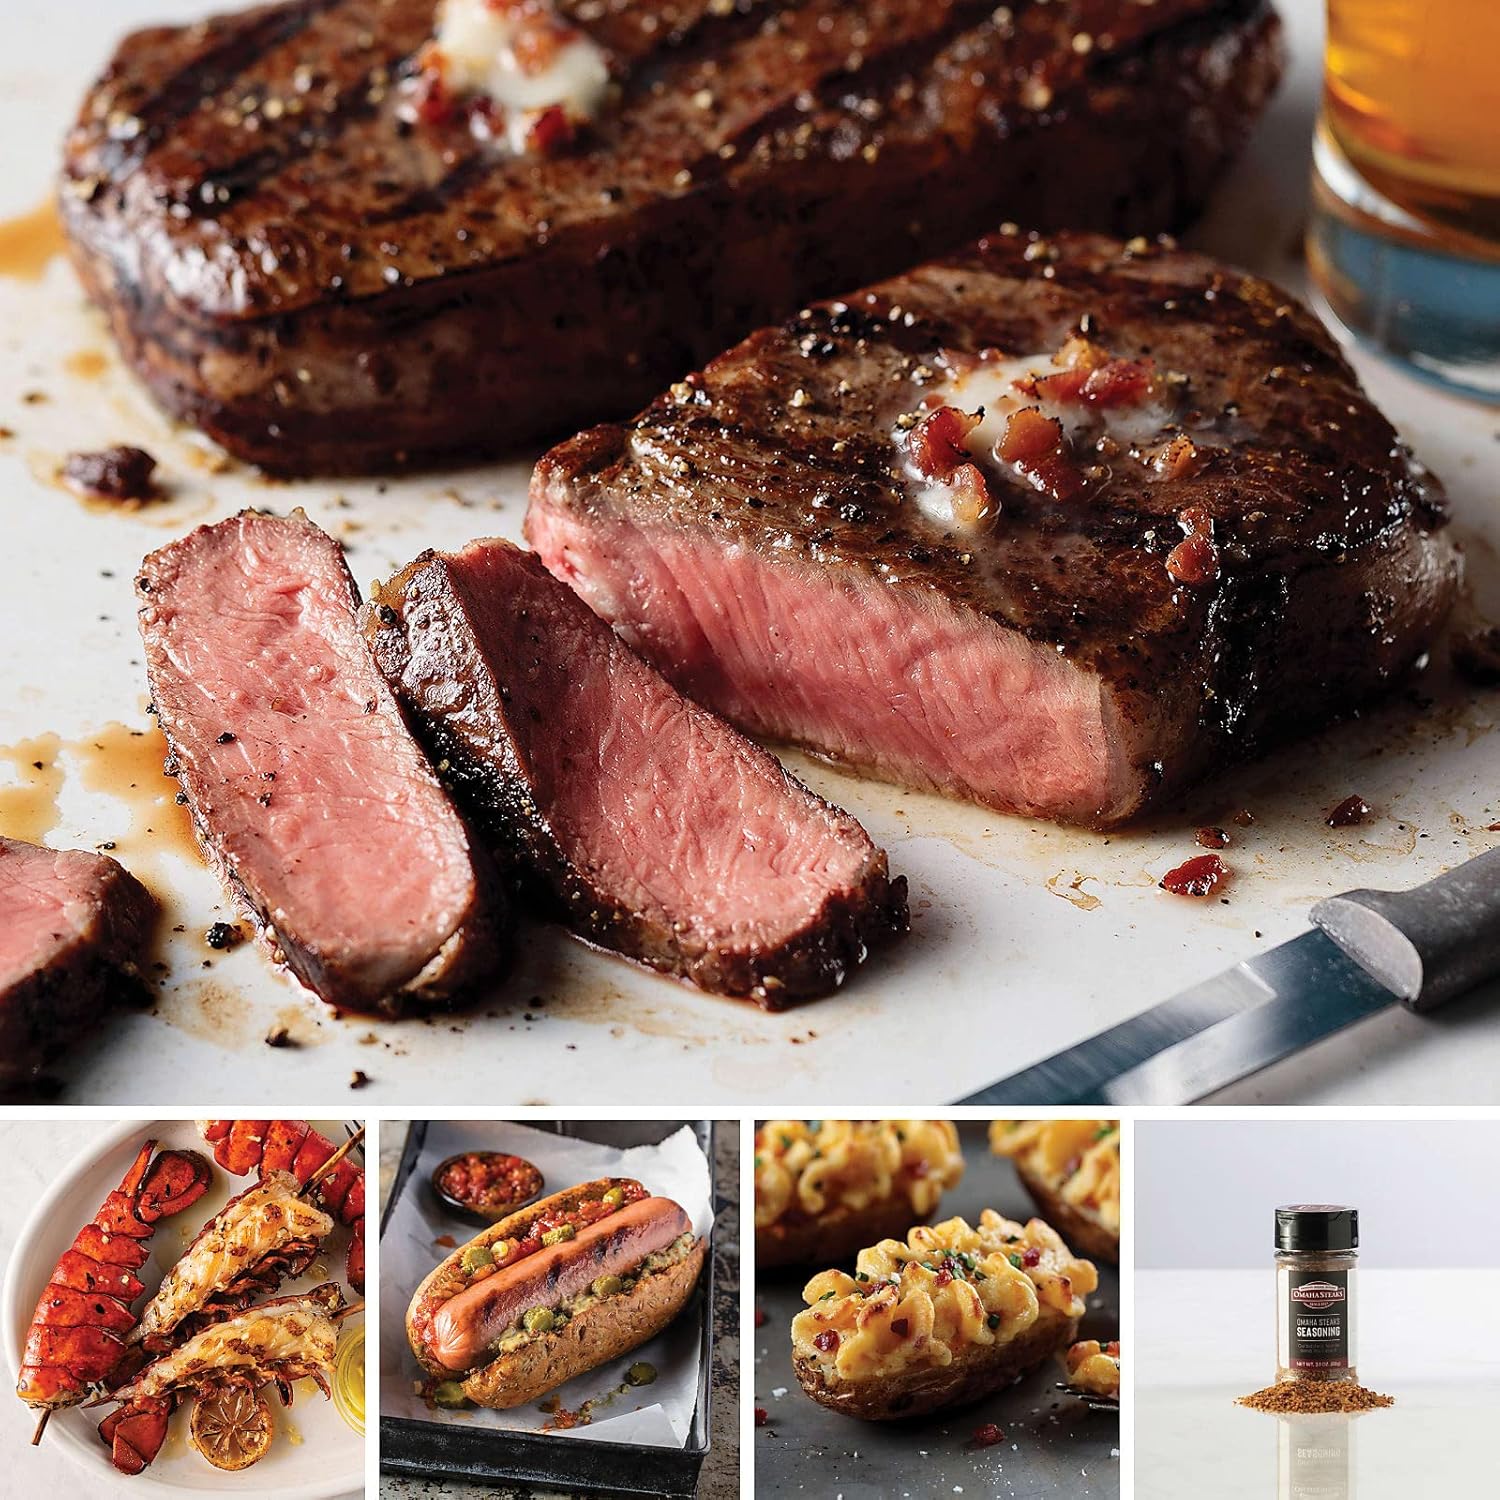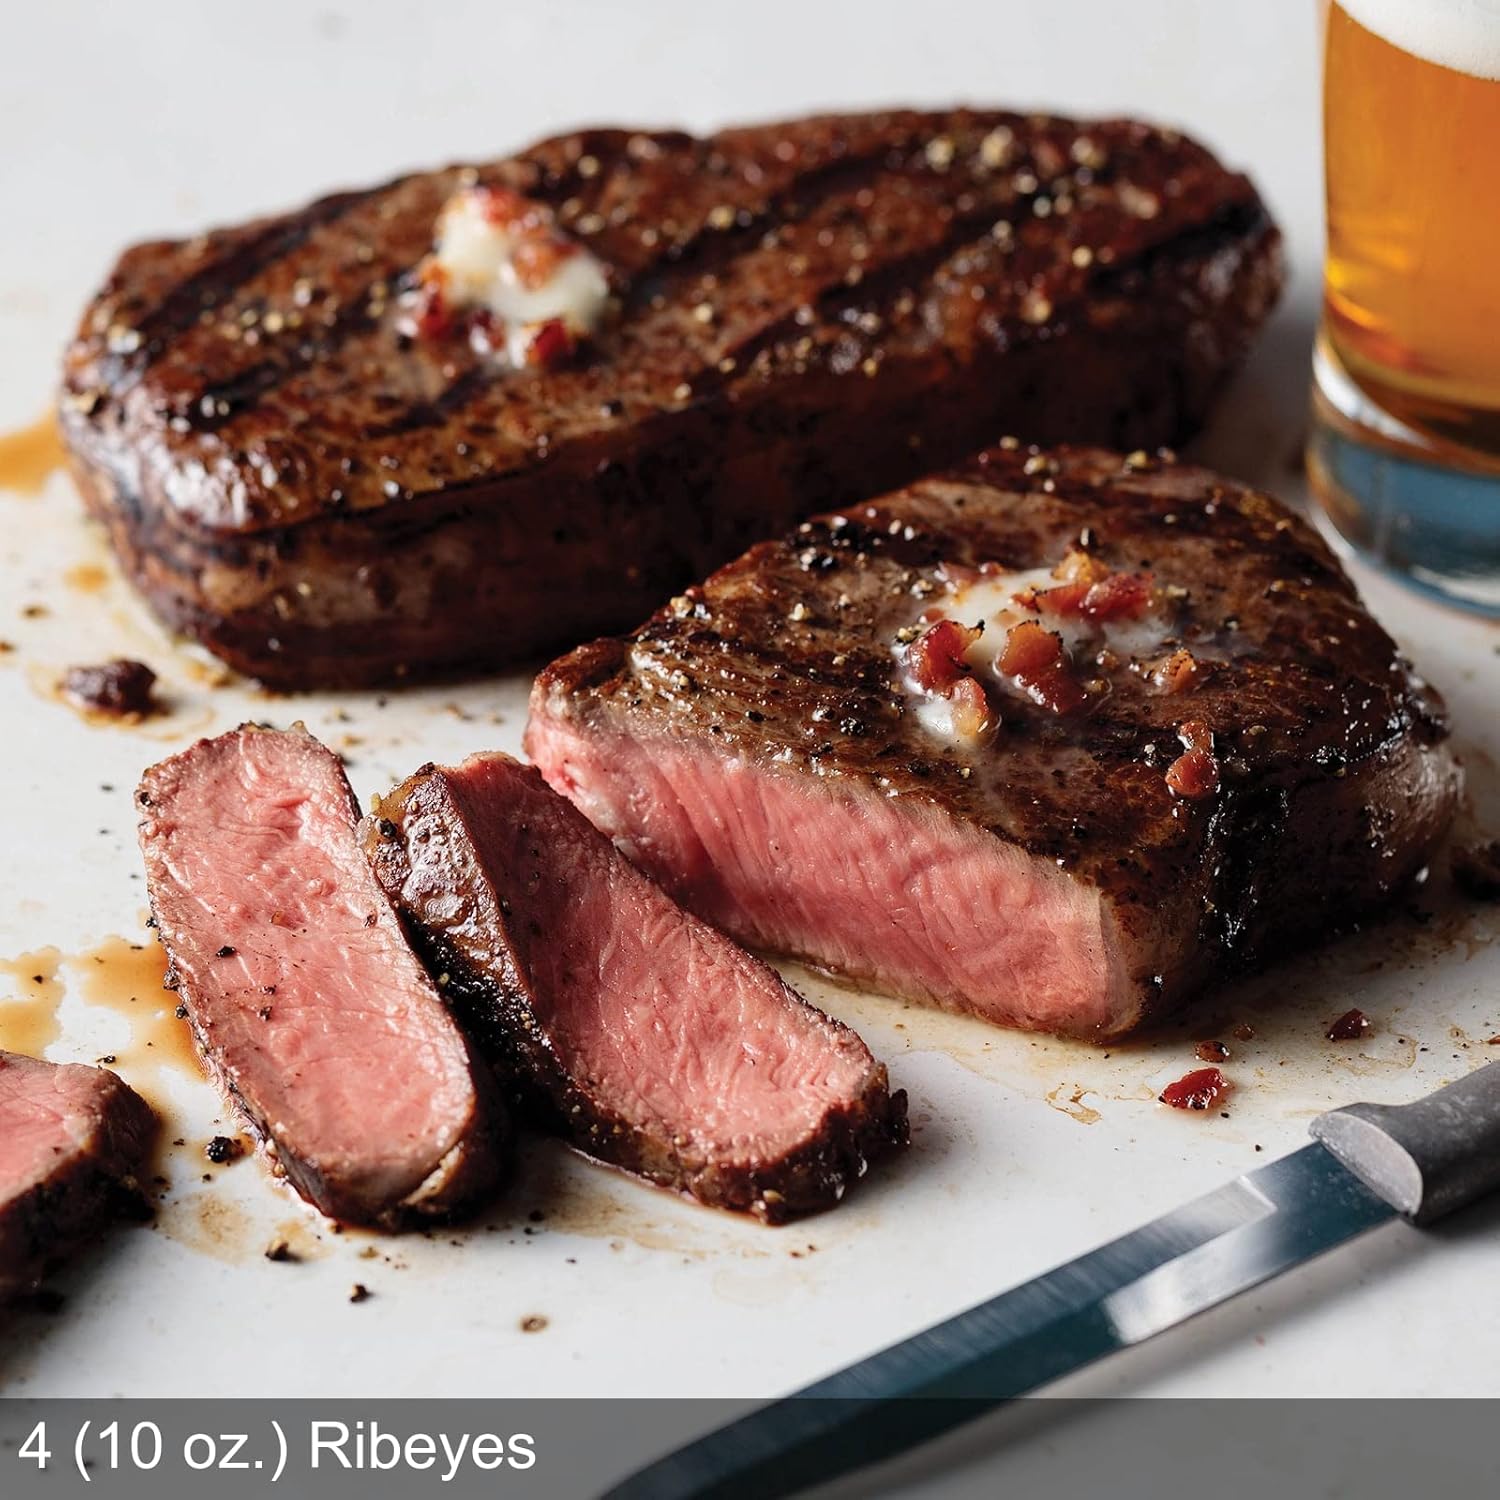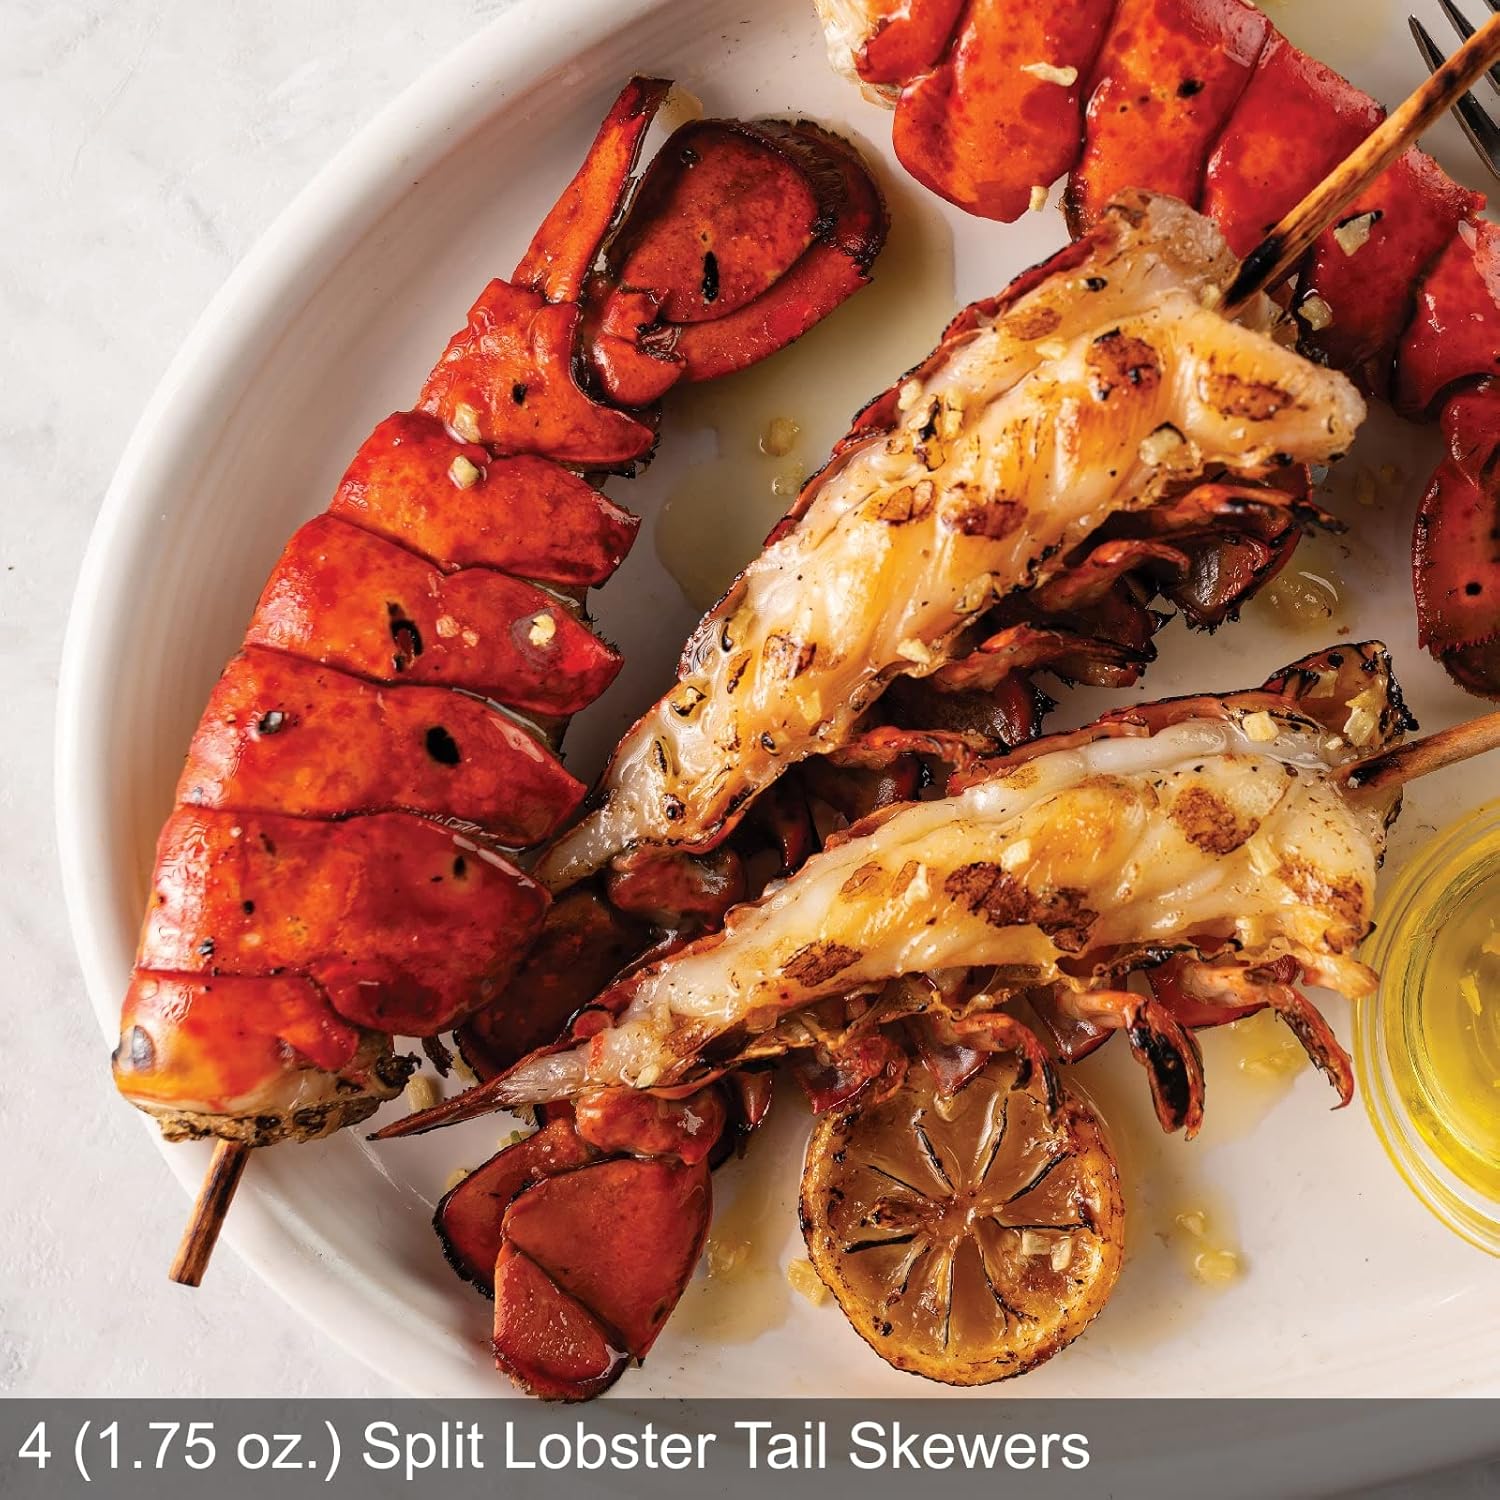
Omaha Steaks Dad's Surf and Turf (Ribeyes, Split Lobster Tail Skewers, Gourmet Jumbo Franks, Stuffed Baked Potatoes, and Omaha Steaks Seasoning)
Category: Grocery
Show all the Dads in your life just how special they are with this exquisite assortment of classic Omaha Steaks selections. From exclusive steaks to savory sides, Dad will love every single bite - guaranteed! INGREDIENTS: Beef; Lobster, Butter (Milk), Salt, Spices, Xanthan Gum, Dehydrated Green Pepper, Dehydrated Lemon Peel, Citric Acid, Sugar, Dehydrated Garlic, Dehydrated Onion, Canola Oil, Maltodextrin, Natural Flavor, Lemon Juice Solids, Turmeric. CONTAINS: CRUSTACEAN SHELLFISH (LOBSTER), MILK; Pork, Beef, Water, Nonfat Dry Milk, Salt, Corn Syrup, Sodium Lactate, Natural Spices, Dextrose, Flavorings, Sodium Diacetate, Paprika, Monosodium Glutamate, Sodium Erythorbate, Sodium Nitrite. Contains: Milk; Potatoes, Sour Cream (Grade A Cultured Cream), Cheddar Cheese (Pasteurized Milk, Salt, Cheese Cultures, Enzymes, Contains Less Than 2% Annatto), Water, Dehydrated Potatoes, Butter (Pasteurized Cream, Salt), Fully Cooked Bacon (Cured With: Water, Salt, Brown Sugar, Sodium Phosphate, Sodium Erythorbate, Sugar, Spice Extractives, Sodium Nitrite), Salt, Dried Chives.  CONTAINS: MILK; Salt, Dehydrated Garlic and Onion, Spices, Dextrose, Dehydrated Bell Pepper, Dehydrated Orange Peel, Sugar, Citric Acid, Natural Flavor, Extractives of Paprika, with no more than 2% Silicon Dioxide added as an anticaking agent.
Features: 4 (10 oz.) Ribeyes | 4 (1.75 oz.) Split Lobster Tail Skewers | 4 (3 oz.) Gourmet Jumbo Franks | 4 (5.5 oz.) Stuffed Baked Potatoes | 1 (3 oz. jar.) Omaha Steaks Seasoning